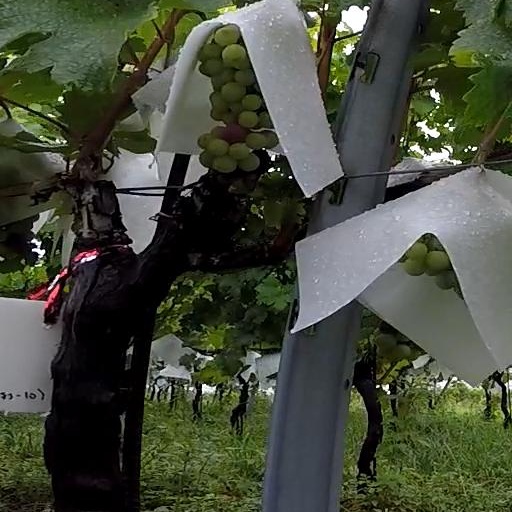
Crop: grape